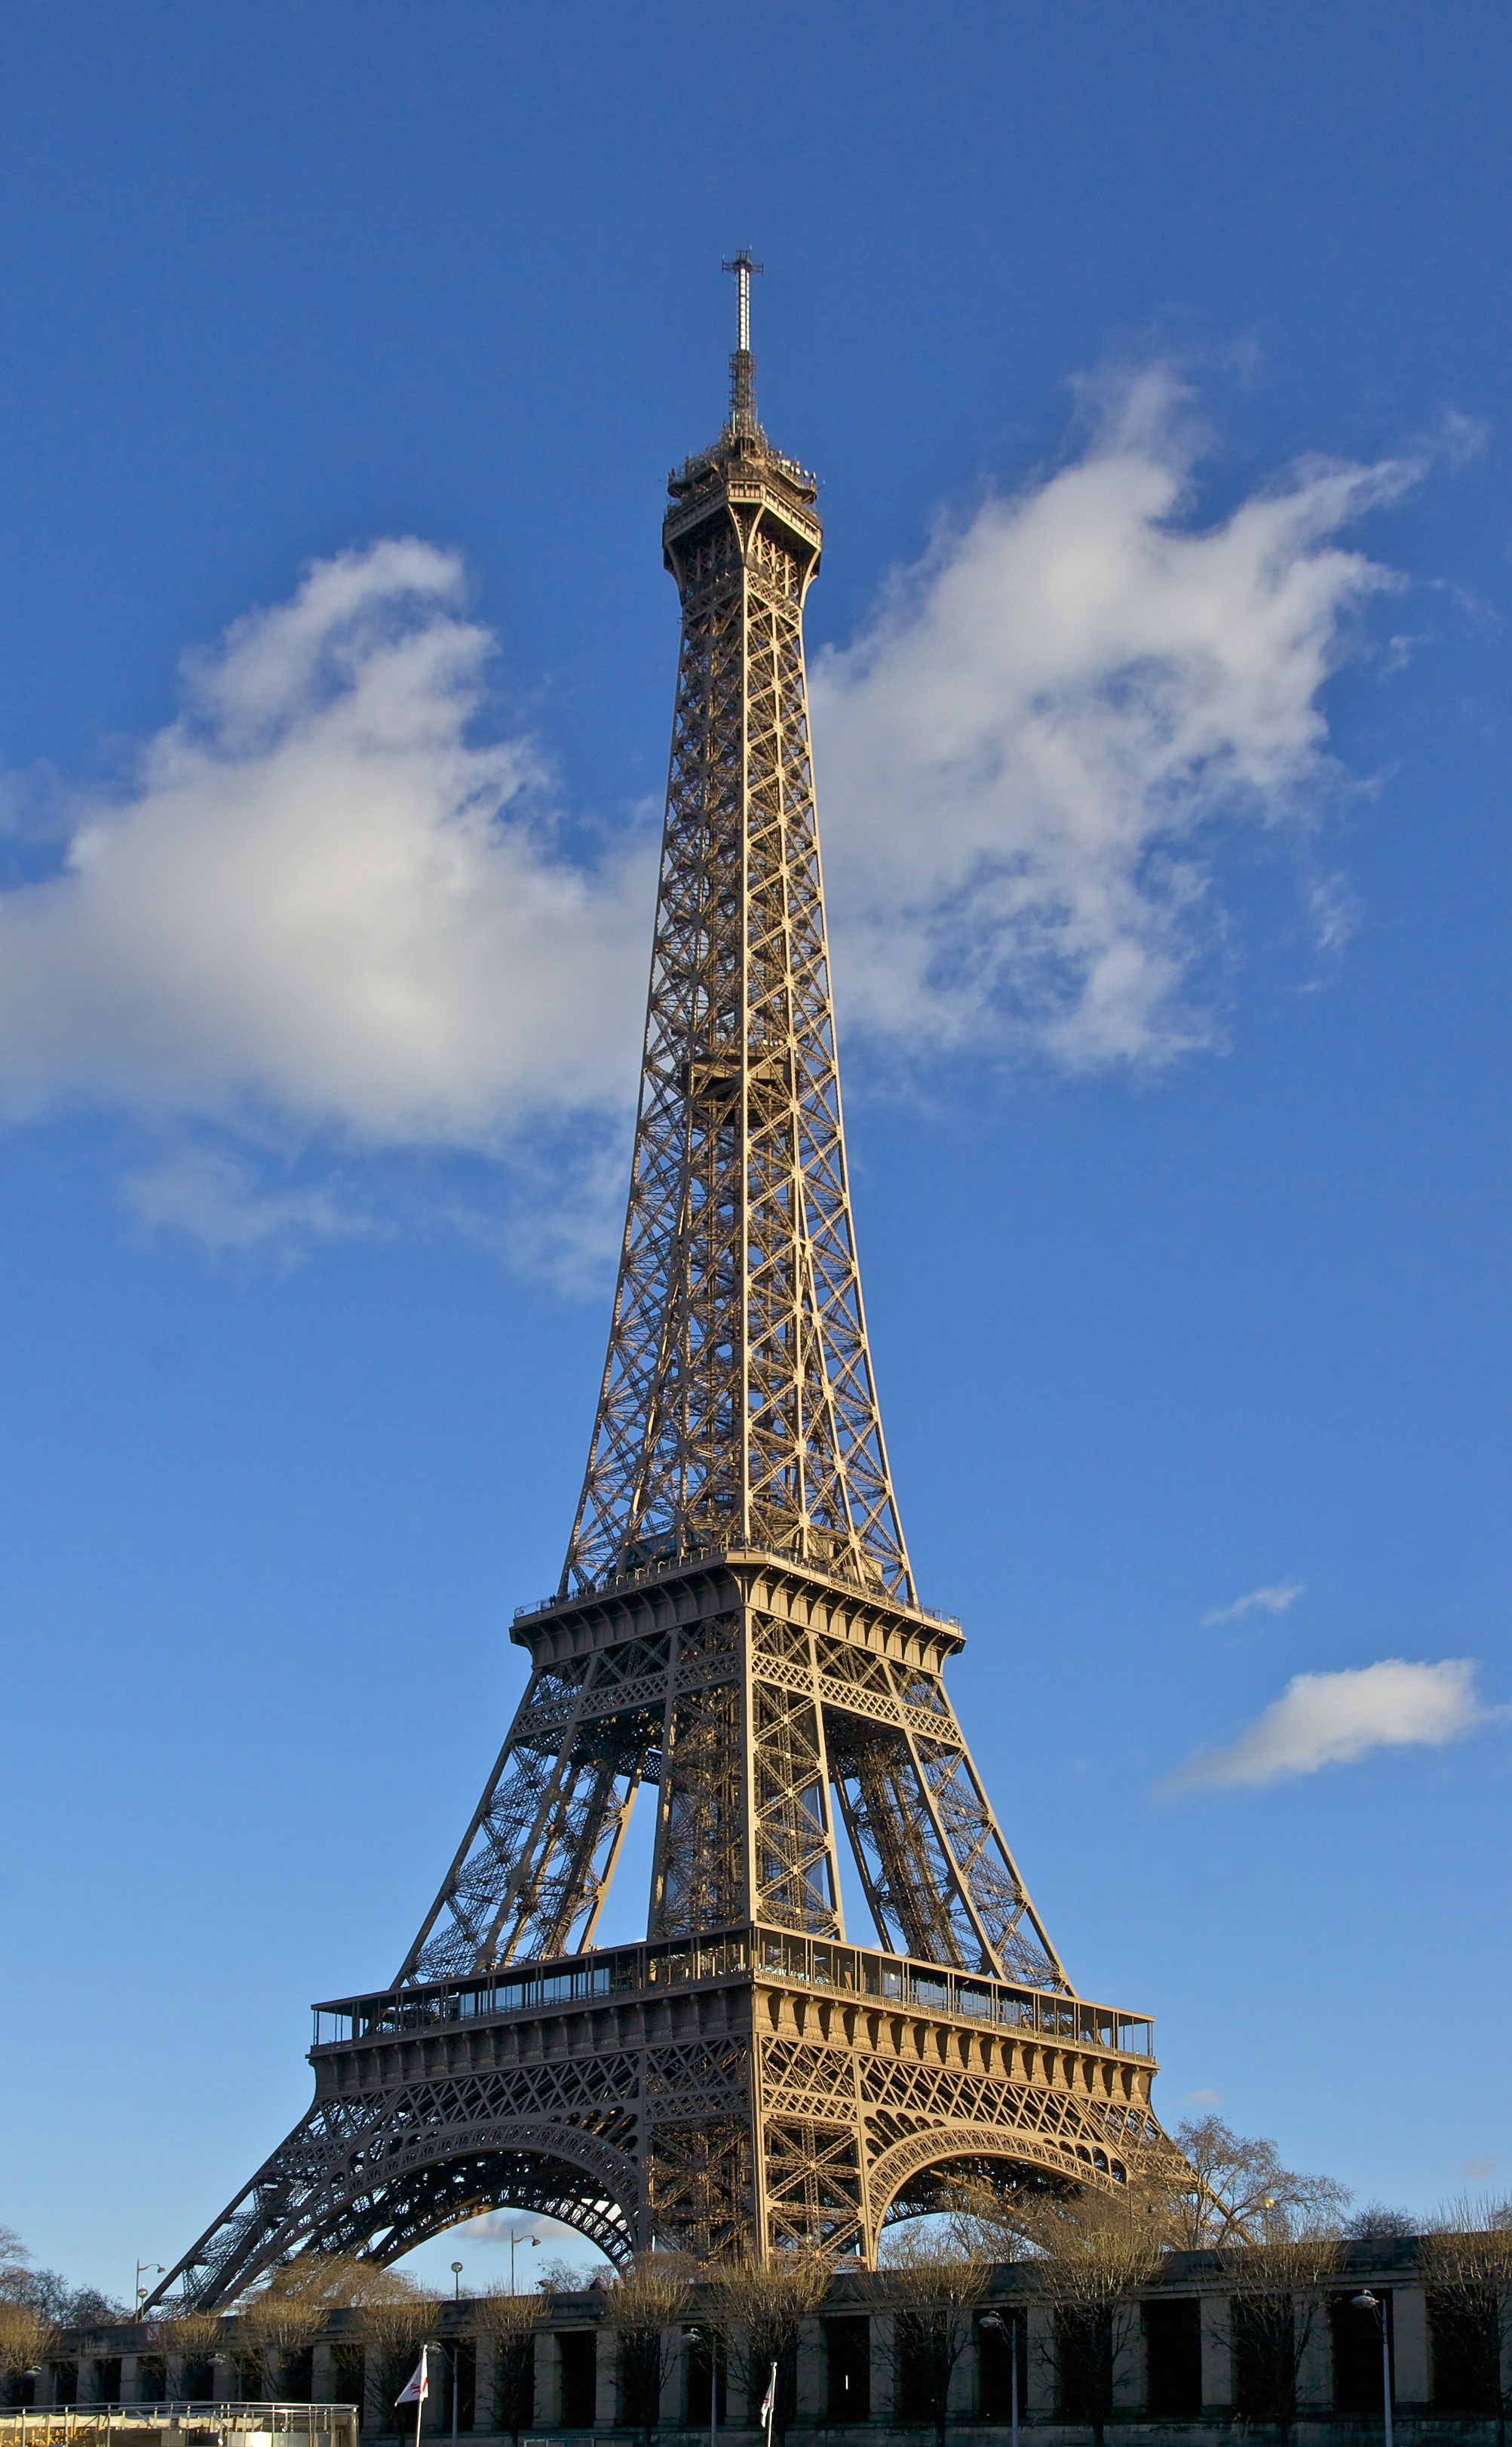
architecture, sky, skyline, eiffel tower, paris, urban, monument, cityscape, tourist, travel, france, tower, romantic, landmark, tourism, bell tower, spire, steeple, culture